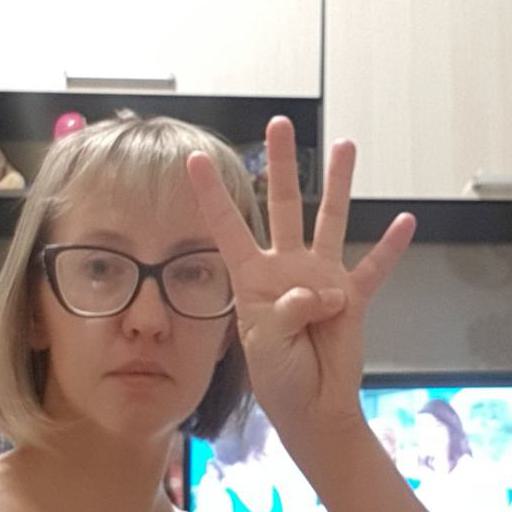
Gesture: four